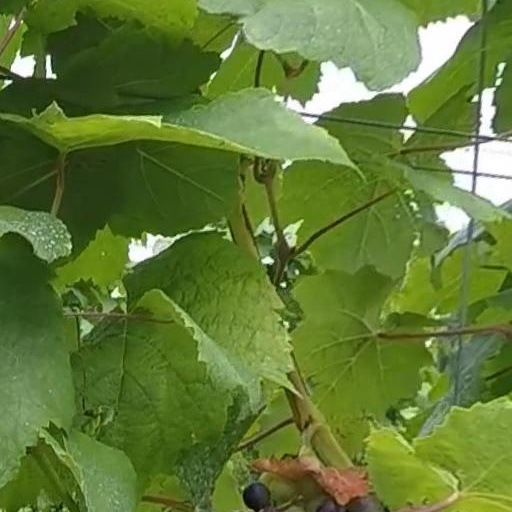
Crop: grape